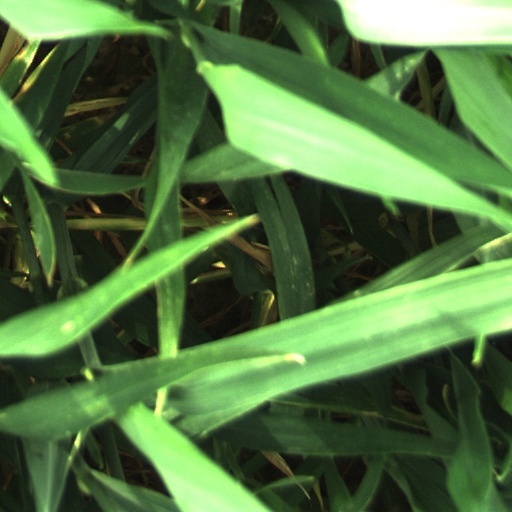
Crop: wheat